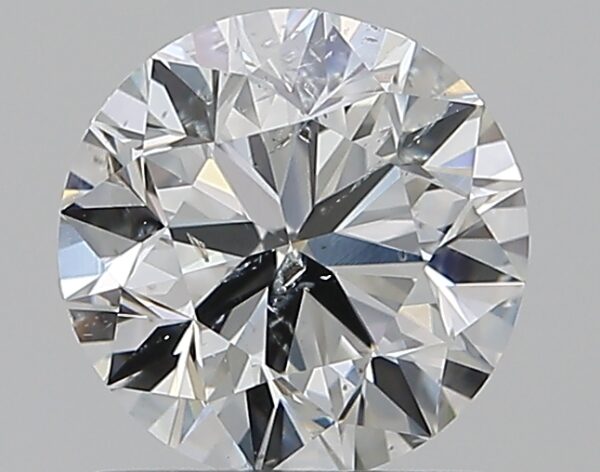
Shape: round
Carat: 1
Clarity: SI1
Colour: E
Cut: VG
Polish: EX
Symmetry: EX
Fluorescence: N
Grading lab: HRD
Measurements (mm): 6.21 x 6.27 x 4